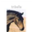
Label: horse